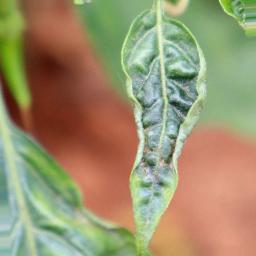
Label: mites_and_trips